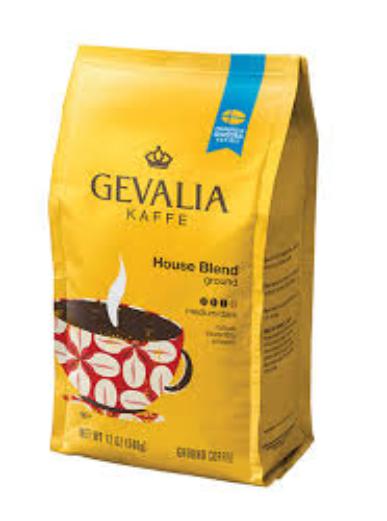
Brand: Gevalia
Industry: Food